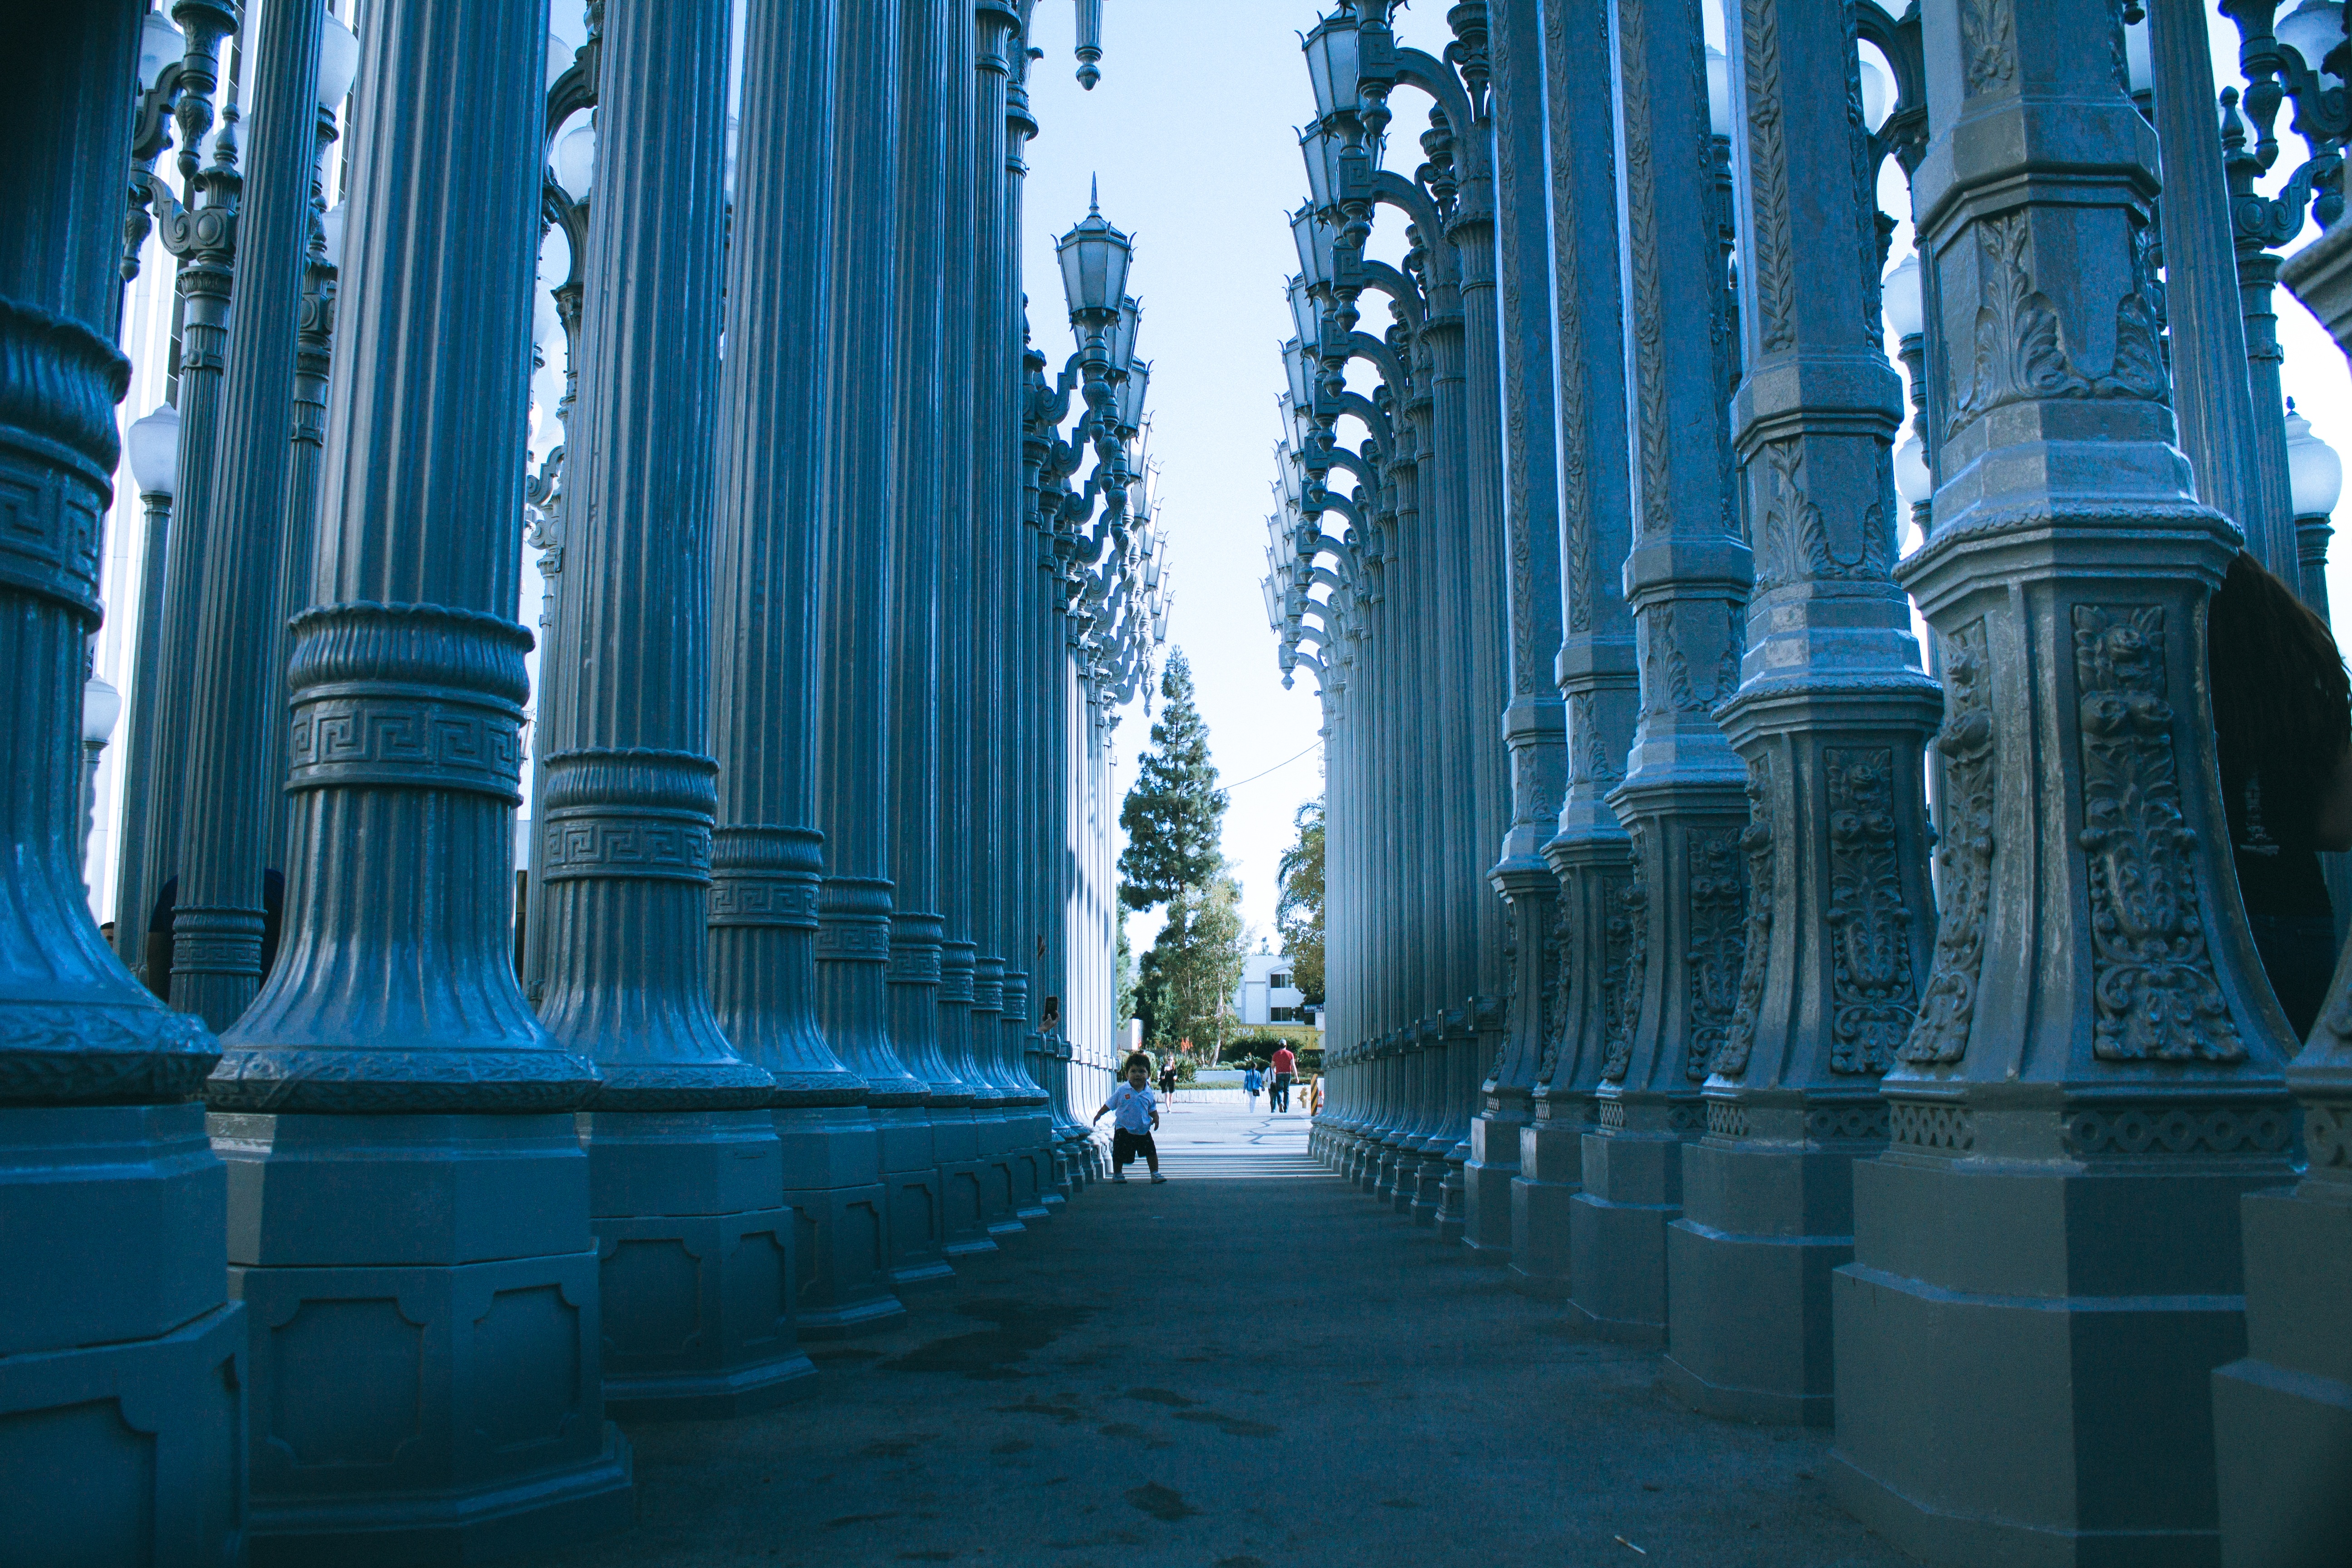
water, architecture, structure, sunlight, skyscraper, cityscape, reflection, column, landmark, facade, blue, cathedral, industry, symmetry, metropolis, urban area